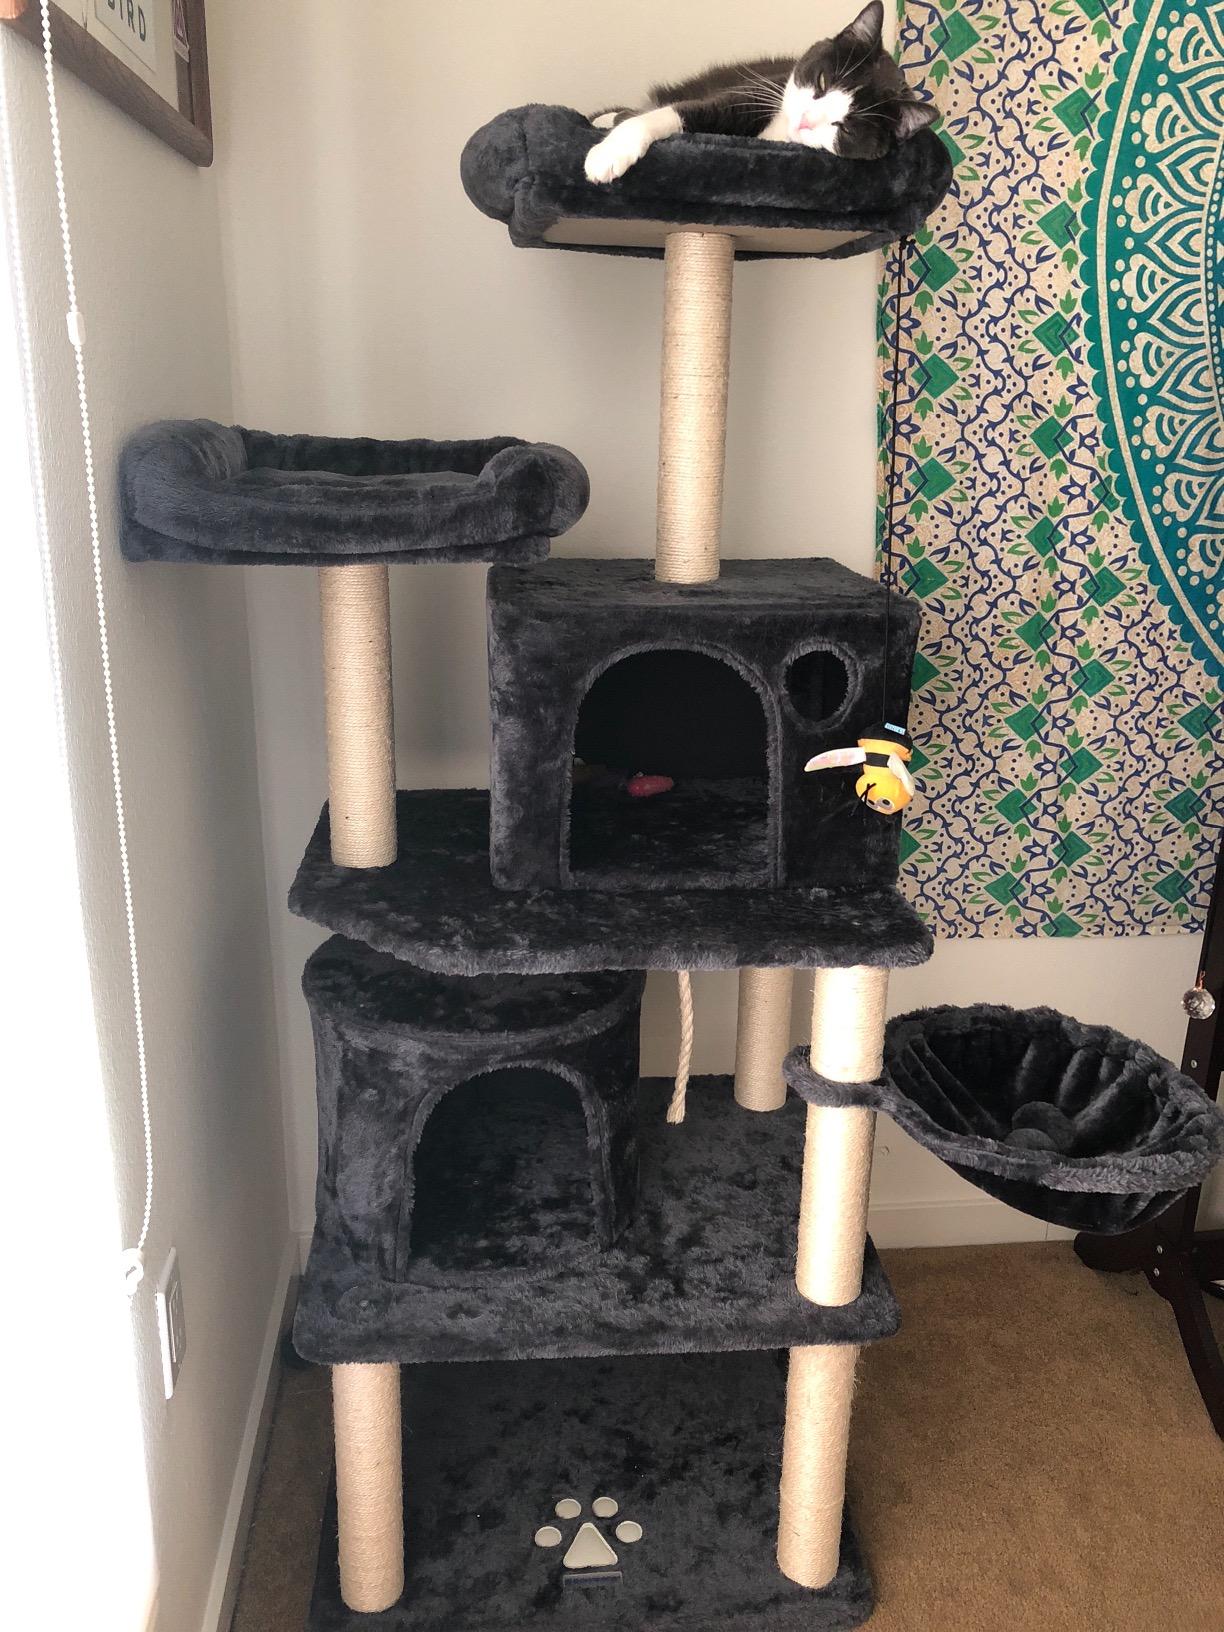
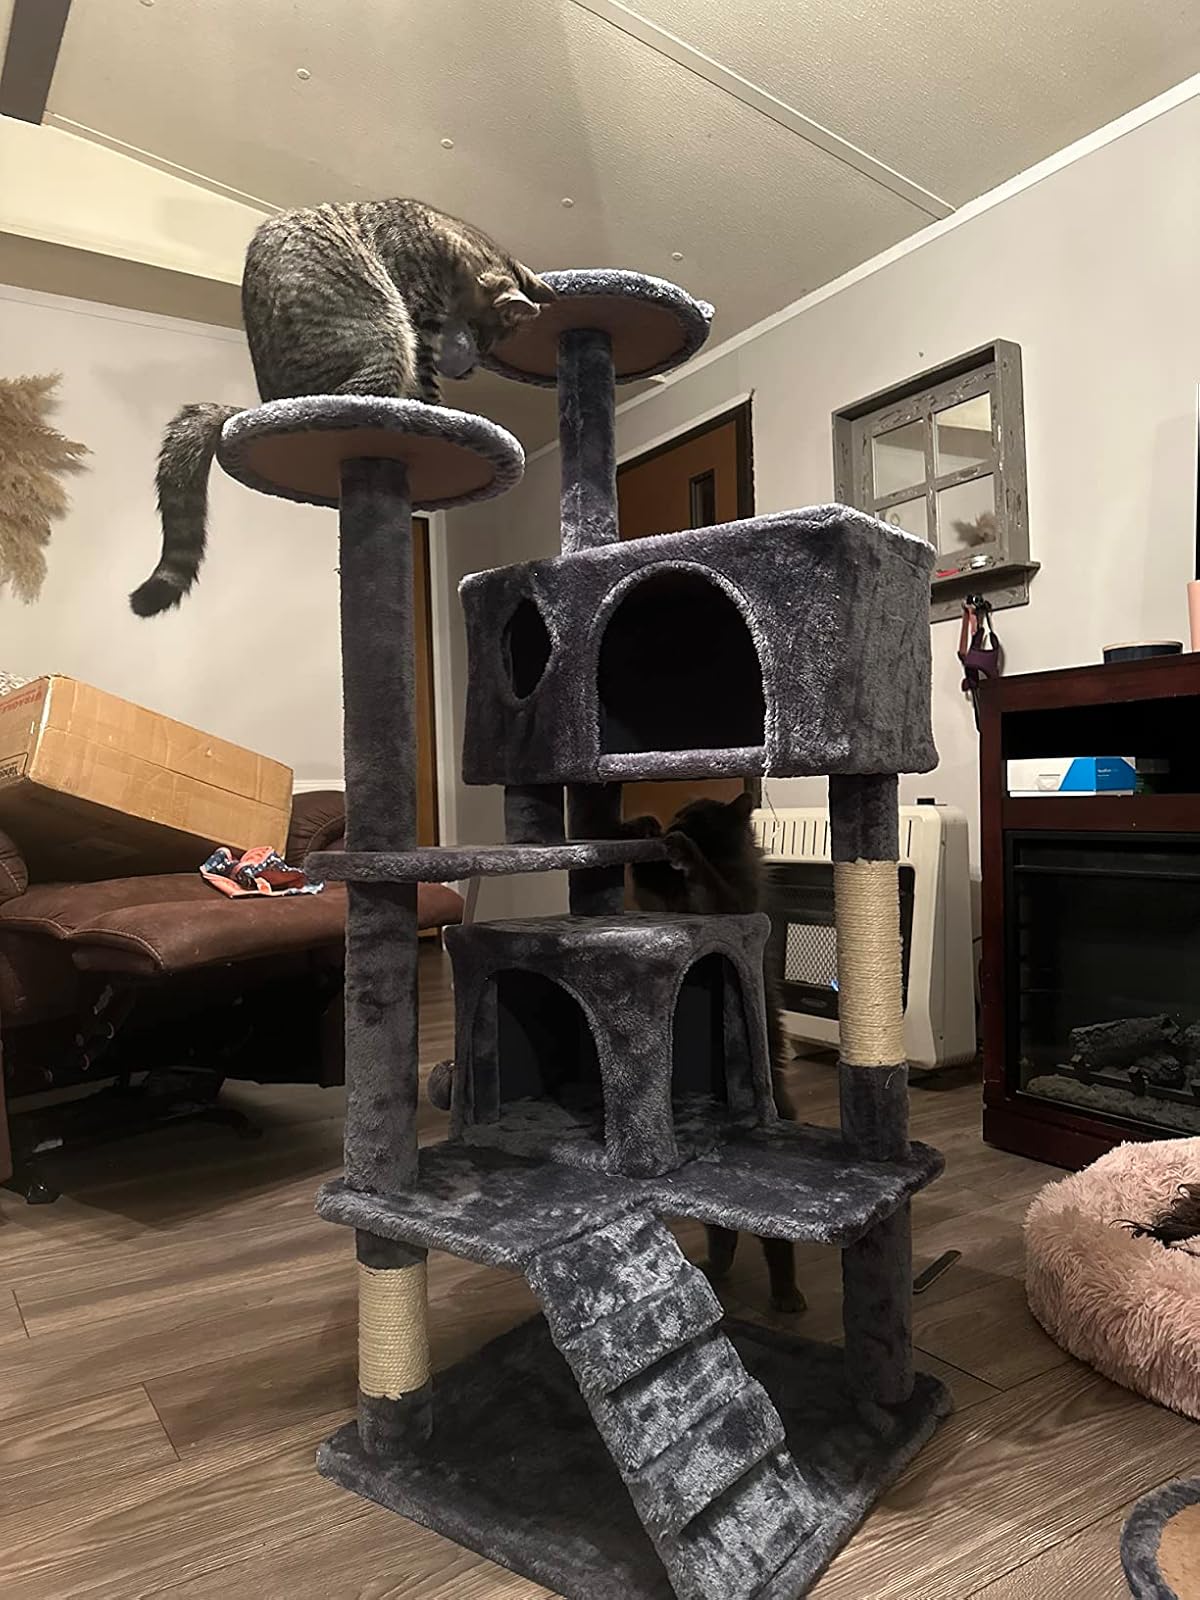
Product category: items_cat tree
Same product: no